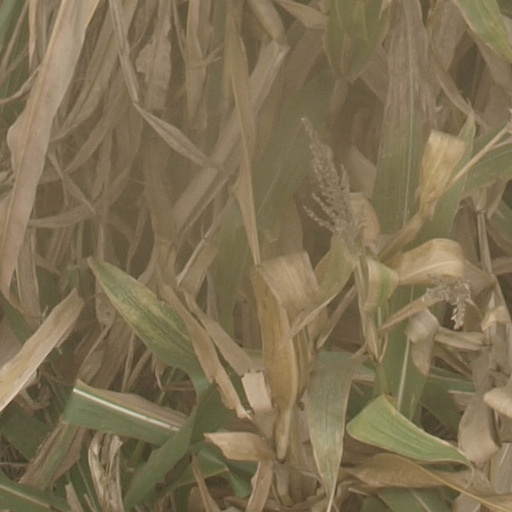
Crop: maize; corn